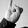
ASL letter: I